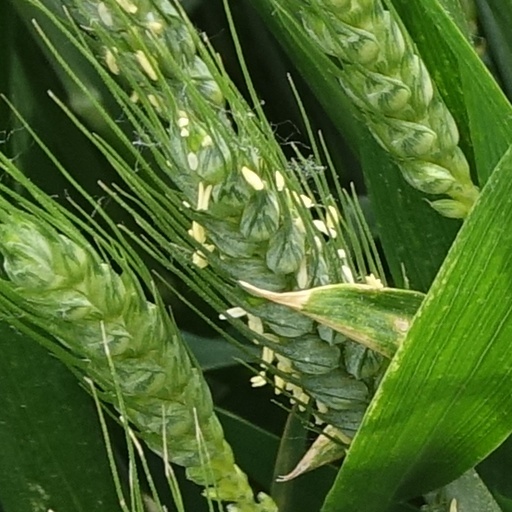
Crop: wheat